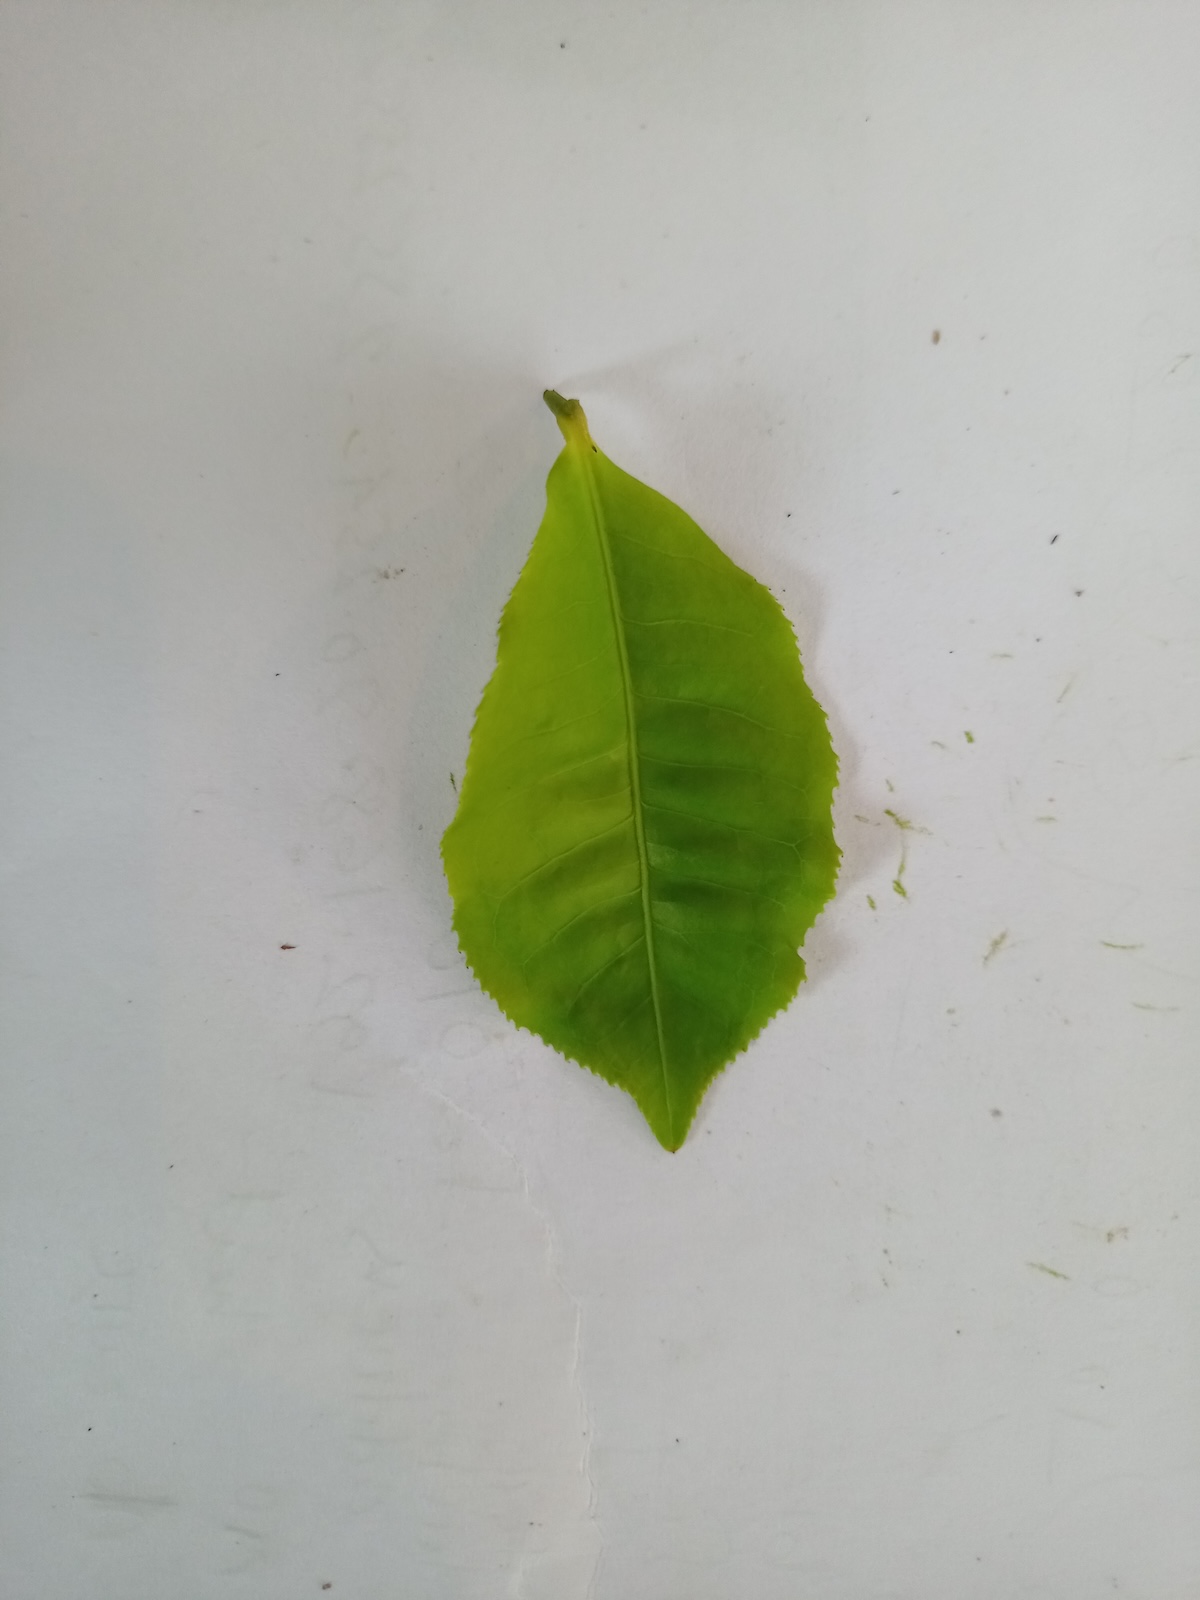
Label: Healthy leaf